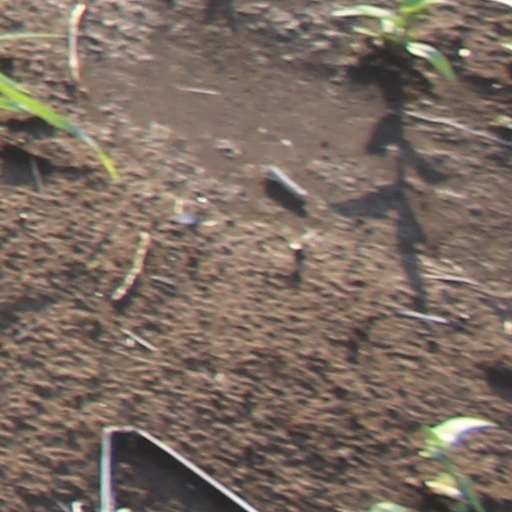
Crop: wheat